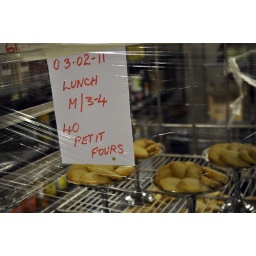
Petit fours under plastic wrap in kitchen of Brisbane Convention &amp;amp; Exhibition Centre.